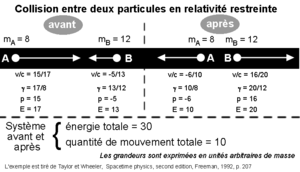
Collision entre deux particules.
La relativité restreinte est la théorie élaborée par Albert Einstein en 1905 en vue de tirer toutes les conséquences physiques de la relativité galiléenne et du principe selon lequel la vitesse de la lumière dans le vide a la même valeur dans tous les référentiels galiléens, ce qui était implicitement énoncé dans les équations de Maxwell.